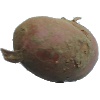
Label: red_potato